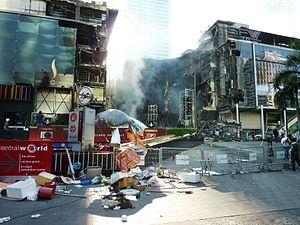
Bangkok est la capitale de la Thaïlande. La ville a également le statut de province.